Juan-les-Pins

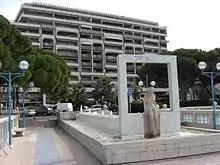
"La Baigneuse" by Alfonse Grebel on Avenue Guy de Maupassant

Situated west of the town of Antibes on the western slope of the ridge, halfway to the old fishery village of Golfe-Juan (where Napoleon landed in 1815), it had been an area with many stone pine trees ( in French), where the inhabitants of Antibes used to go for a promenade, for a picnic in the shadow of the stone pine trees or to collect tree branches and cones for their stoves.